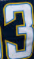
Number: 3